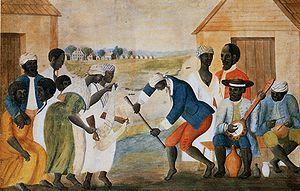
L’histoire des femmes est une branche de l'histoire consacrée à l'étude des femmes en tant que groupe social, apparue dans les années 1970 et étroitement liée aux luttes féministes. De nombreux auteurs constatent en effet l'absence d'« historicité » des études sur les femmes. Ce qu'ils analysent comme un processus de déshistoricisation est un phénomène qui tente de nier tout processus historique influençant la condition féminine et qui s'appuie pour cela sur des invariants réels et historiques. L'histoire des femmes devrait donc s'appuyer sur ce que Pierre Bourdieu appelle une « reconstitution de l'histoire du travail historique de déshistoricisation ». L'historiographie de l’histoire des femmes est, quant à elle, l’étude de la place de la femme dans l'Histoire. Les femmes y sont étudiées dans leur rapports aux hommes, à la famille, à la société, etc. ainsi que l’évolution de ces rapports.
L'esclavage aux États-Unis est une institution qui commence peu après l'installation des premiers colons britanniques en Colonie de Virginie et se termine avec l'adoption du XIIIᵉ amendement de la Constitution américaine adopté par le Congrès le 6 décembre 1865, suivi du Quatorzième amendement de la Constitution des États-Unis de 1868, accordant la citoyenneté à toute personne née ou naturalisée aux États-Unis et interdisant toute restriction à ce droit, et du Quinzième amendement de la Constitution des États-Unis, de 1870, garantissant le droit de vote à tous les citoyens des États-Unis. L'application des droits constitutionnels qui fut entravée dans les états du sud, par les lois Jim Crow, et par les divers règlements légalisant différents formes de ségrégation raciale qui était une manière de conserver les Afro-Américains dans un statut proche de l'esclavage et en les cantonnant dans les travaux qui leur étaient dévolus durant l'esclavage.
Notes américaines, en anglais American Notes for General Circulation, est le récit par Charles Dickens de son voyage en Amérique du Nord, avec son épouse, au cours de l'année 1842. Publié par Chapman & Hall dès octobre, avec des illustrations de Marcus Stone, ce petit ouvrage est en majeure partie fondé sur les lettres envoyées à John Forster tout au long du séjour. Les Dickens avaient quitté Liverpool le 3 janvier et étaient revenus le 7 juin, les cinq mois s'étant passés à visiter les grandes villes des États-Unis et, pendant un mois, celles du Canada, où ils avaient partout reçu un accueil triomphal de la part des autorités, des sommités littéraires et du public.